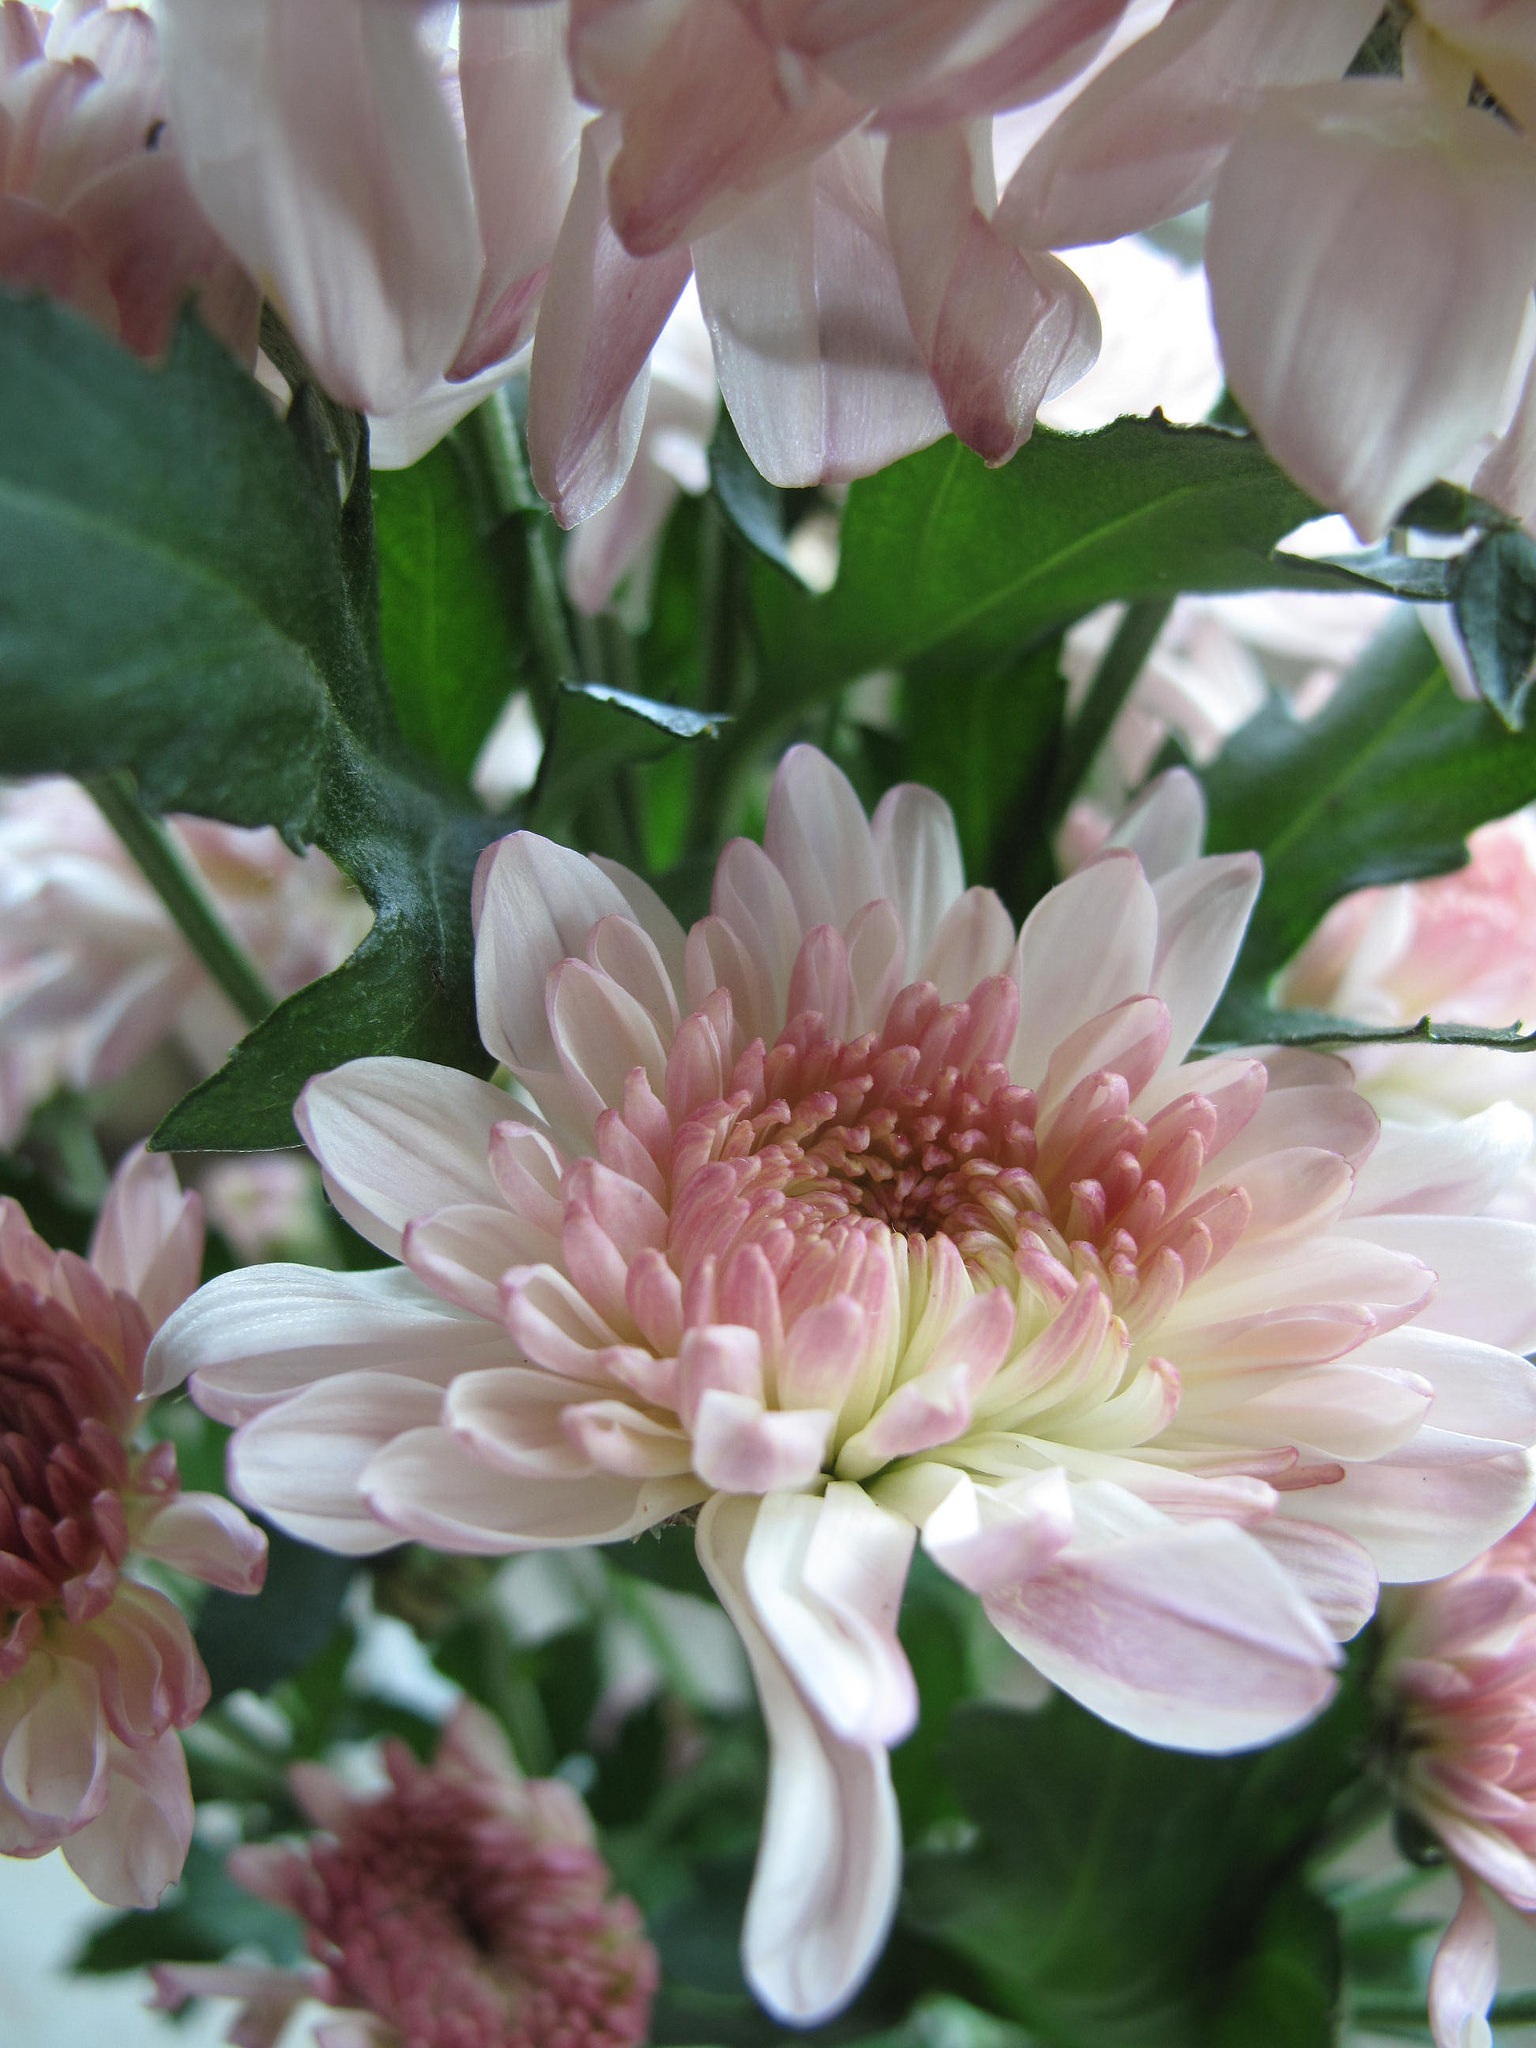
nature, blossom, plant, field, flower, petal, summer, foliage, bouquet, green, macro, botany, garden, pink, flora, plants, petals, wallpaper, flower garden, floristry, flowering, peony, summer flowers, green leaves, flowering plant, daisy family, flower bouquet, floral design, gerberra, yellow heart, land plant, chrysanths, flower arranging